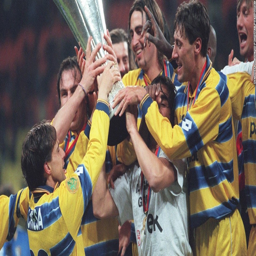
the team celebrates its victory over football team .